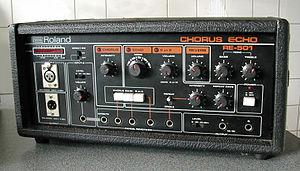
Le chorus est un effet audio obtenu en additionnant au signal d'origine un même signal légèrement retardé et dont la hauteur est légèrement modifiée. Il permet à partir du son sec d'un instrument unique d'obtenir un son plus épais et ample comme le ferait un chœur. Il peut également créer une pseudo-stéréophonie à partir d'un signal mono. De par son fonctionnement, le chorus est proche du flanger et du vibrato.